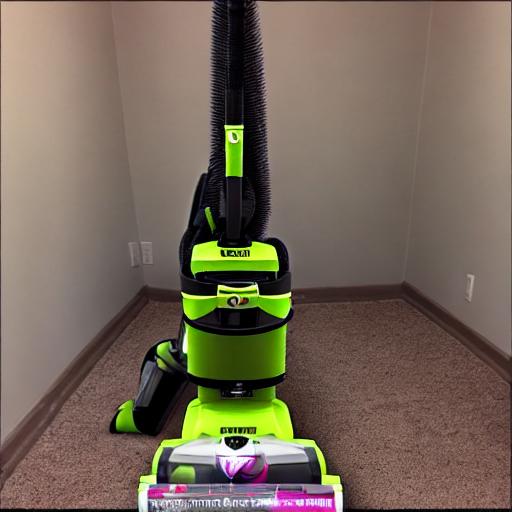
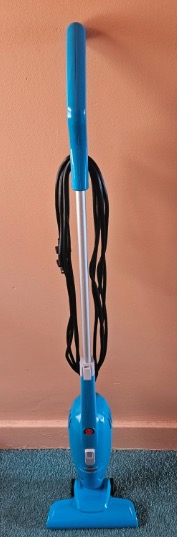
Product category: items_vacuum
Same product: no